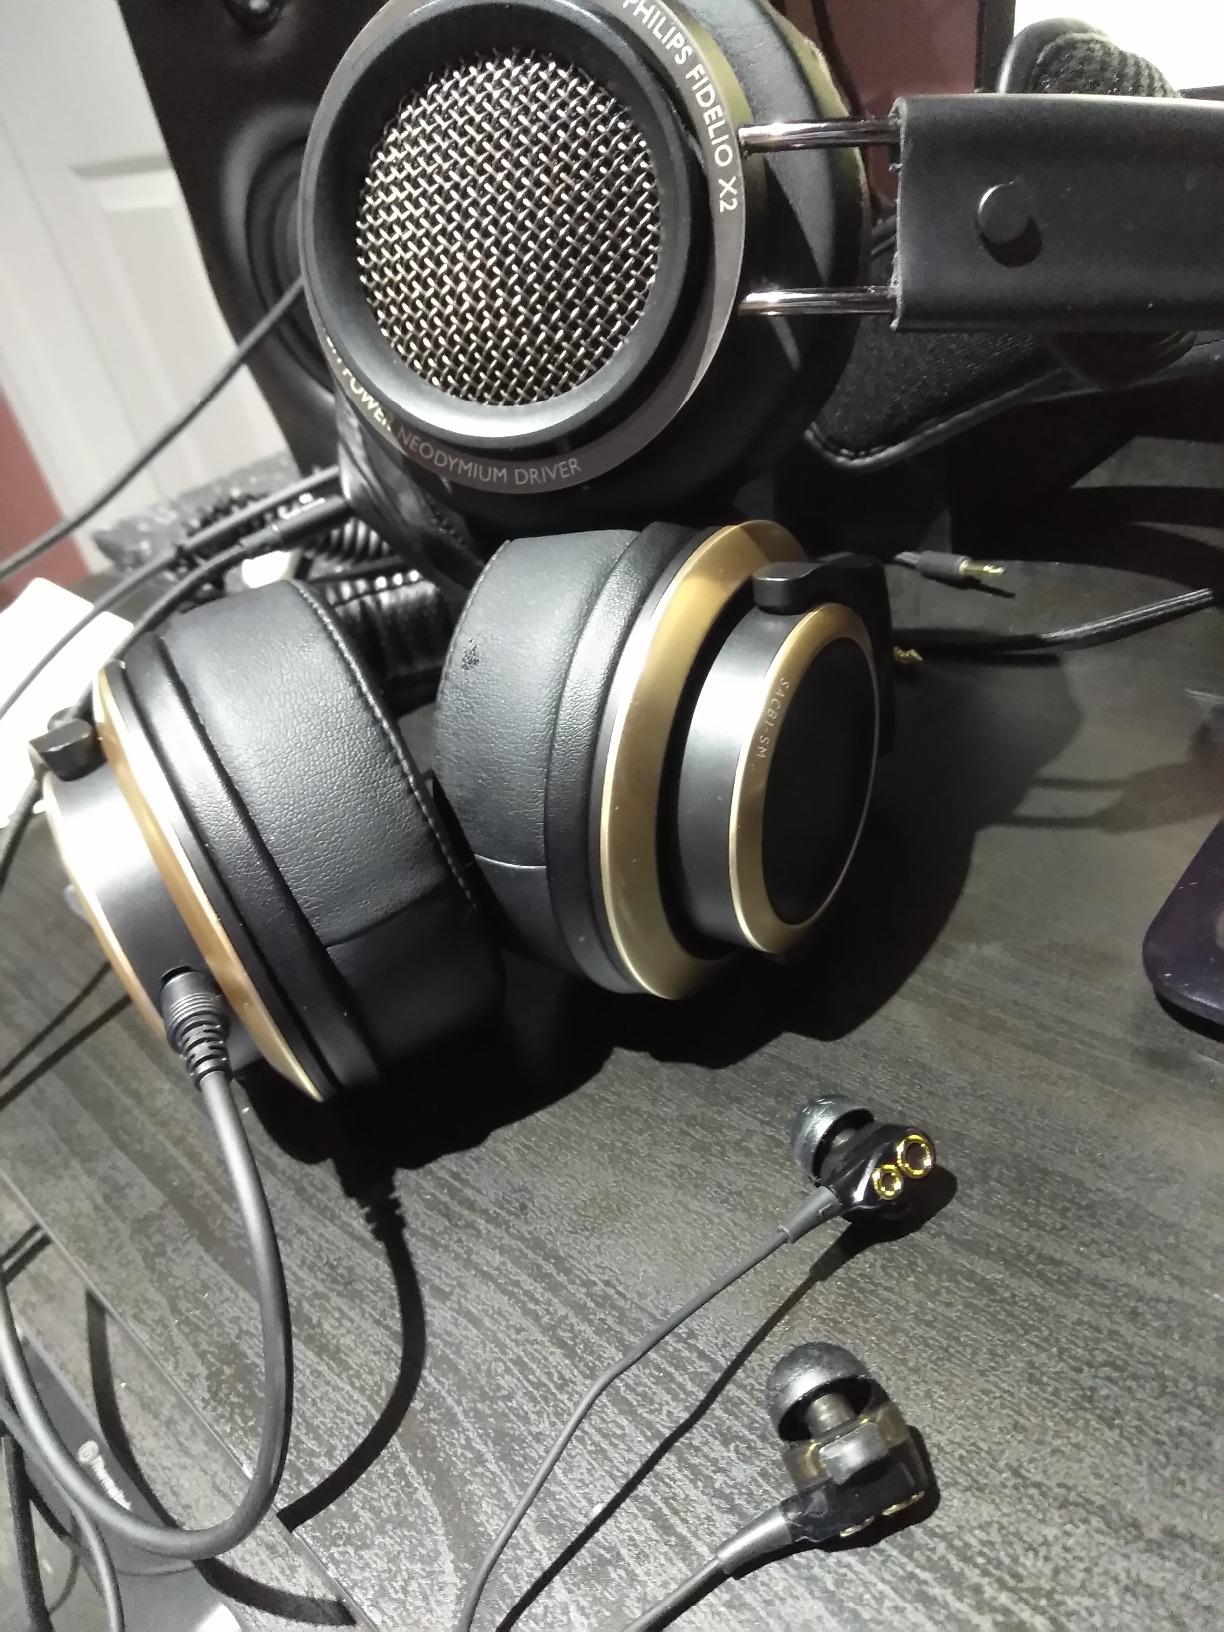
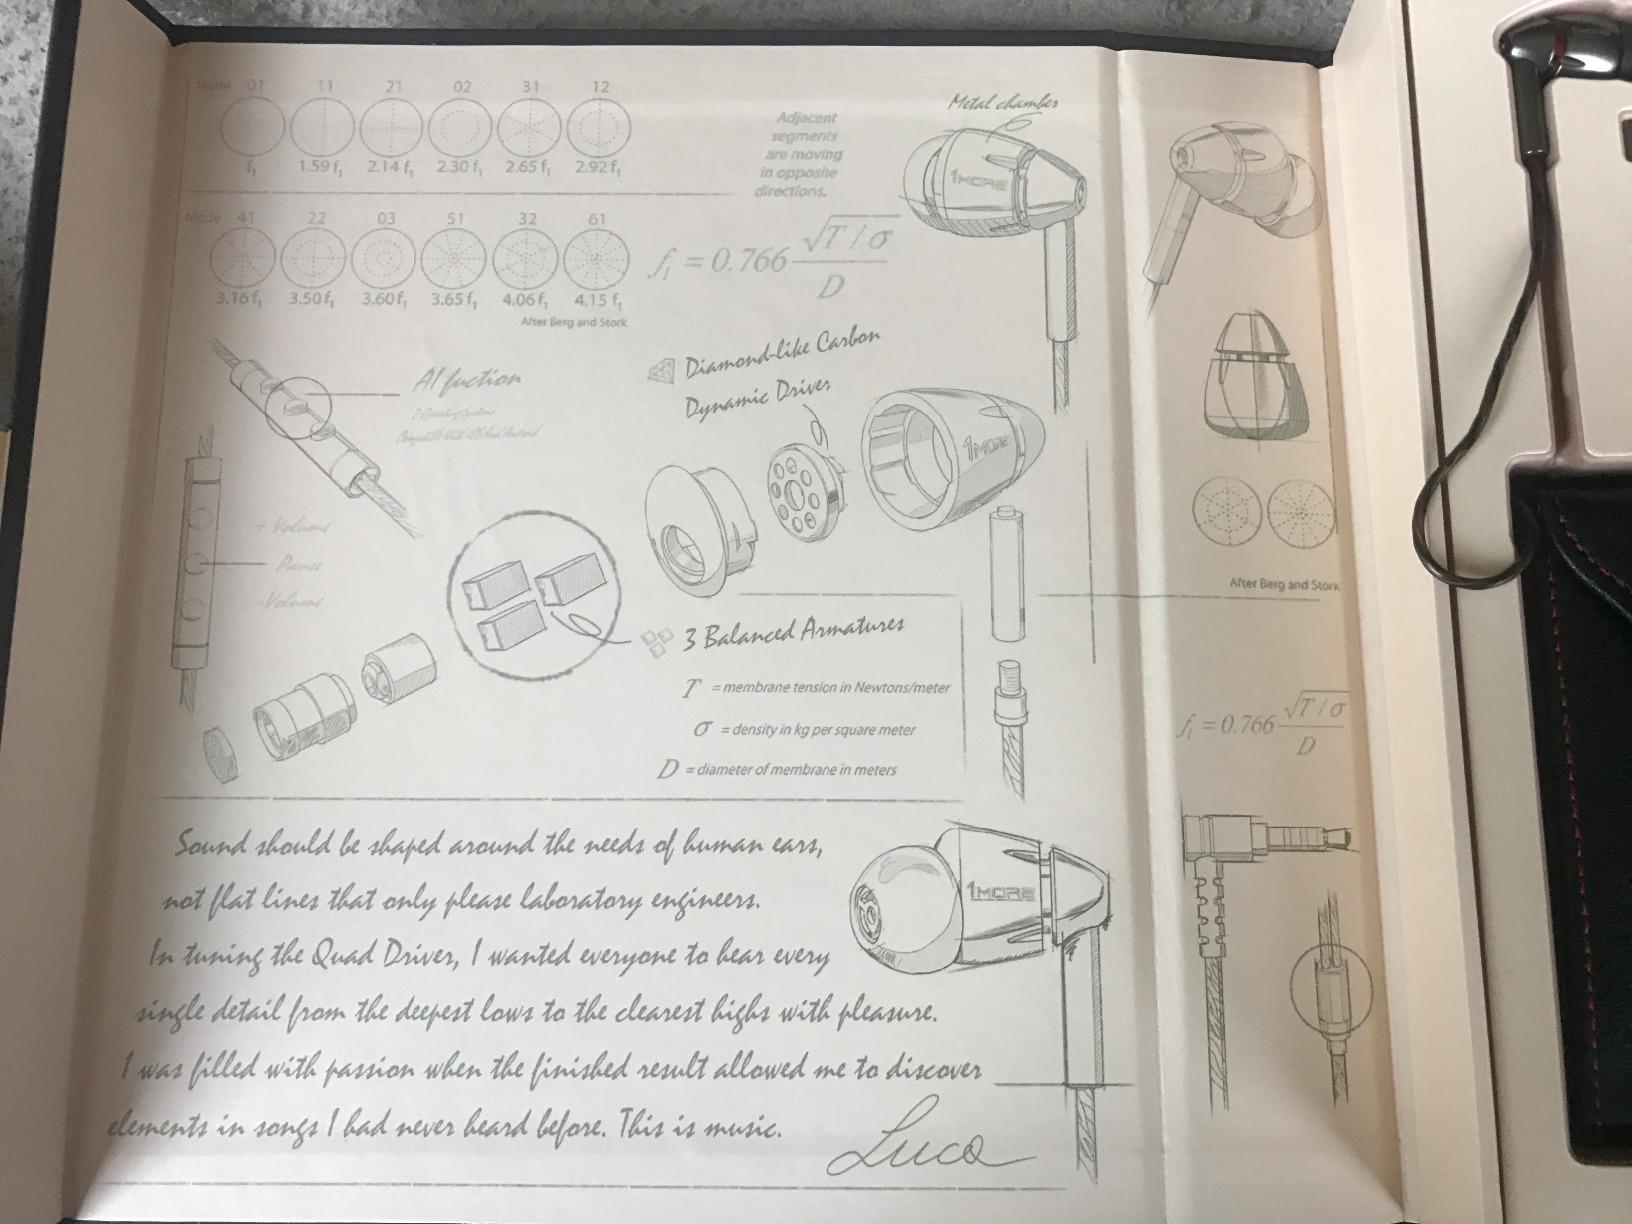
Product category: headphones
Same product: no